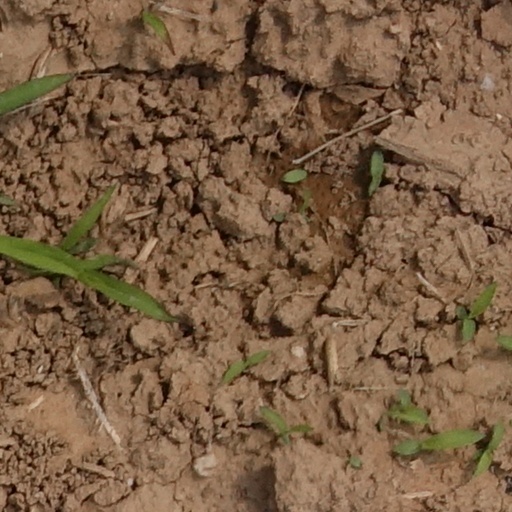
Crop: wheat